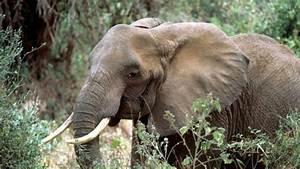
elephant